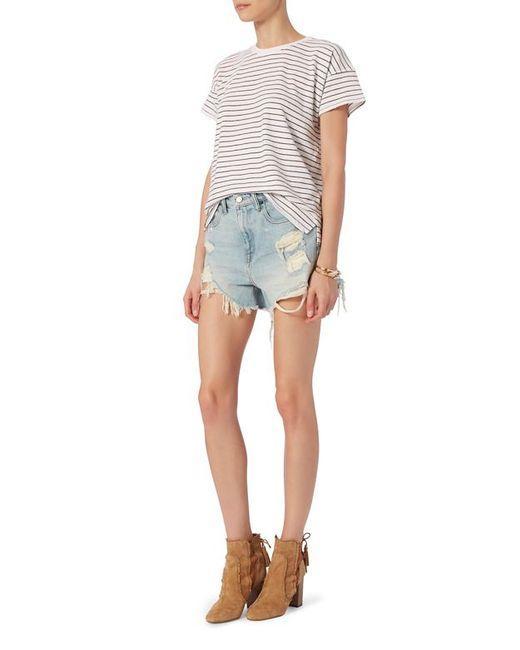
weiß mit Streifen lässiges T-Shirt mit kurzen Ärmeln